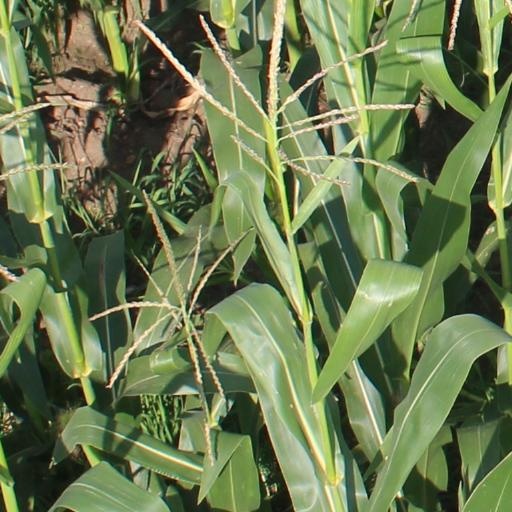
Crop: maize; corn